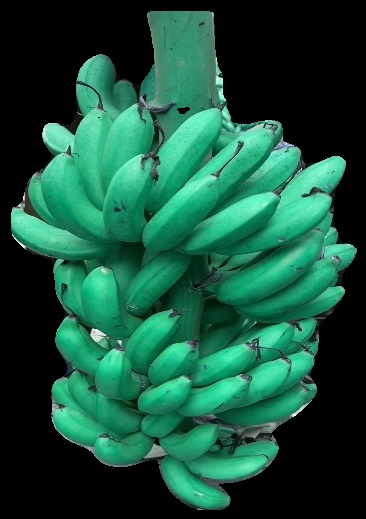
Variety: rasbale
Grade: grade1